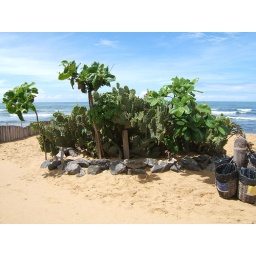
My favorite nopal cactus, growing on the beach in the turtle sancutary.